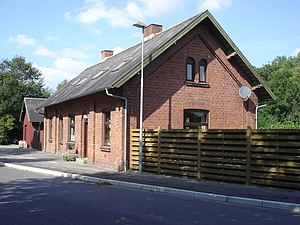
Lyby
Lyby Station
Lyby Station fra S
Lyby er en bebyggelse på Salling, beliggende 9 km nord for Skive. Lyby ligger i Skive Kommune og hører til Region Midtjylland.